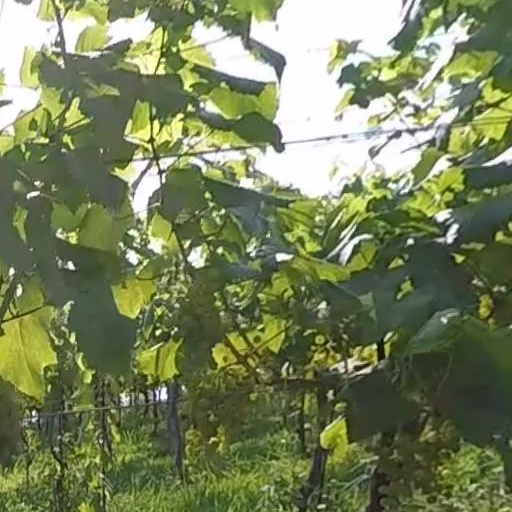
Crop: grape